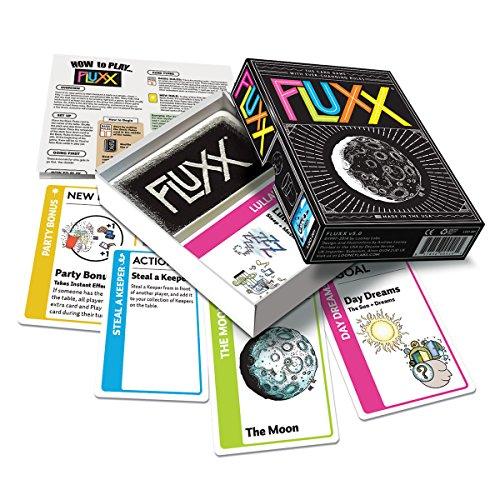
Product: Fluxx 5.0 Card Game
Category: Toys & Games | Games & Accessories | Card Games
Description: Playtime: 5-30 minutes.
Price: $14.99